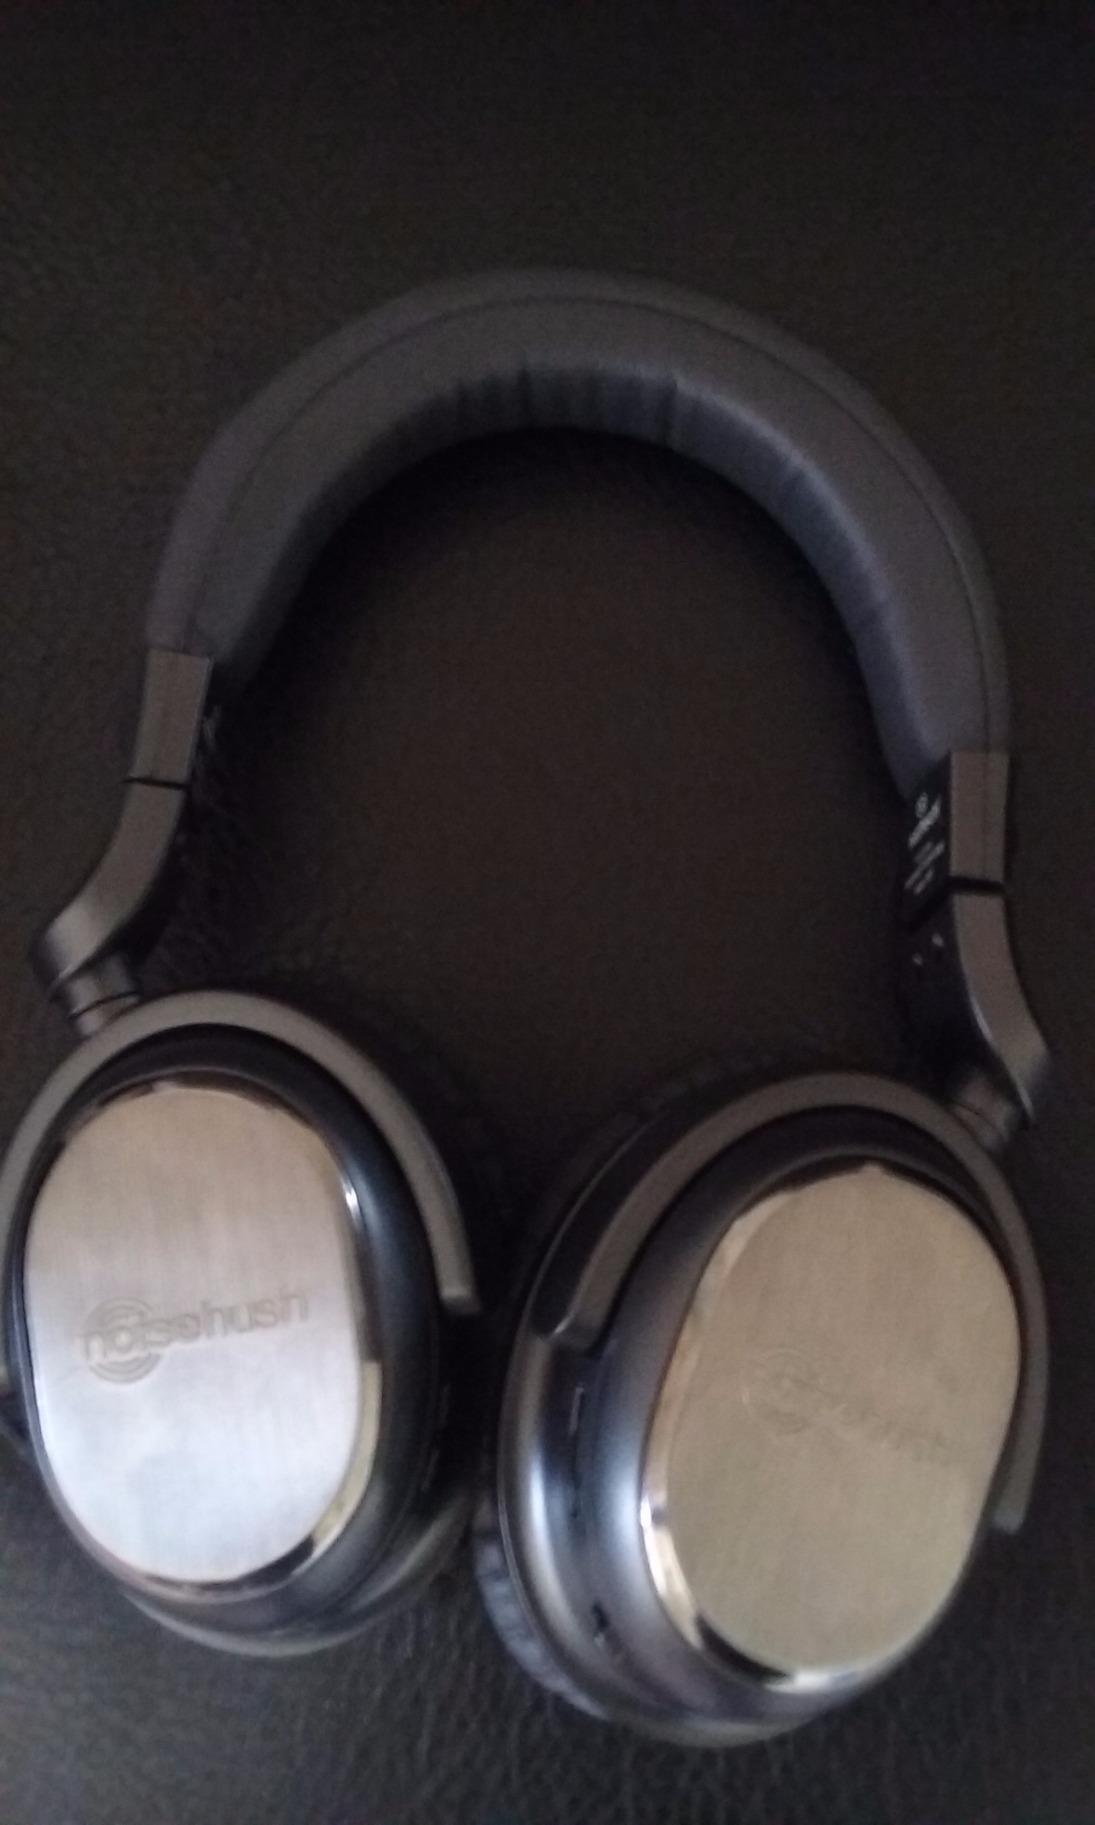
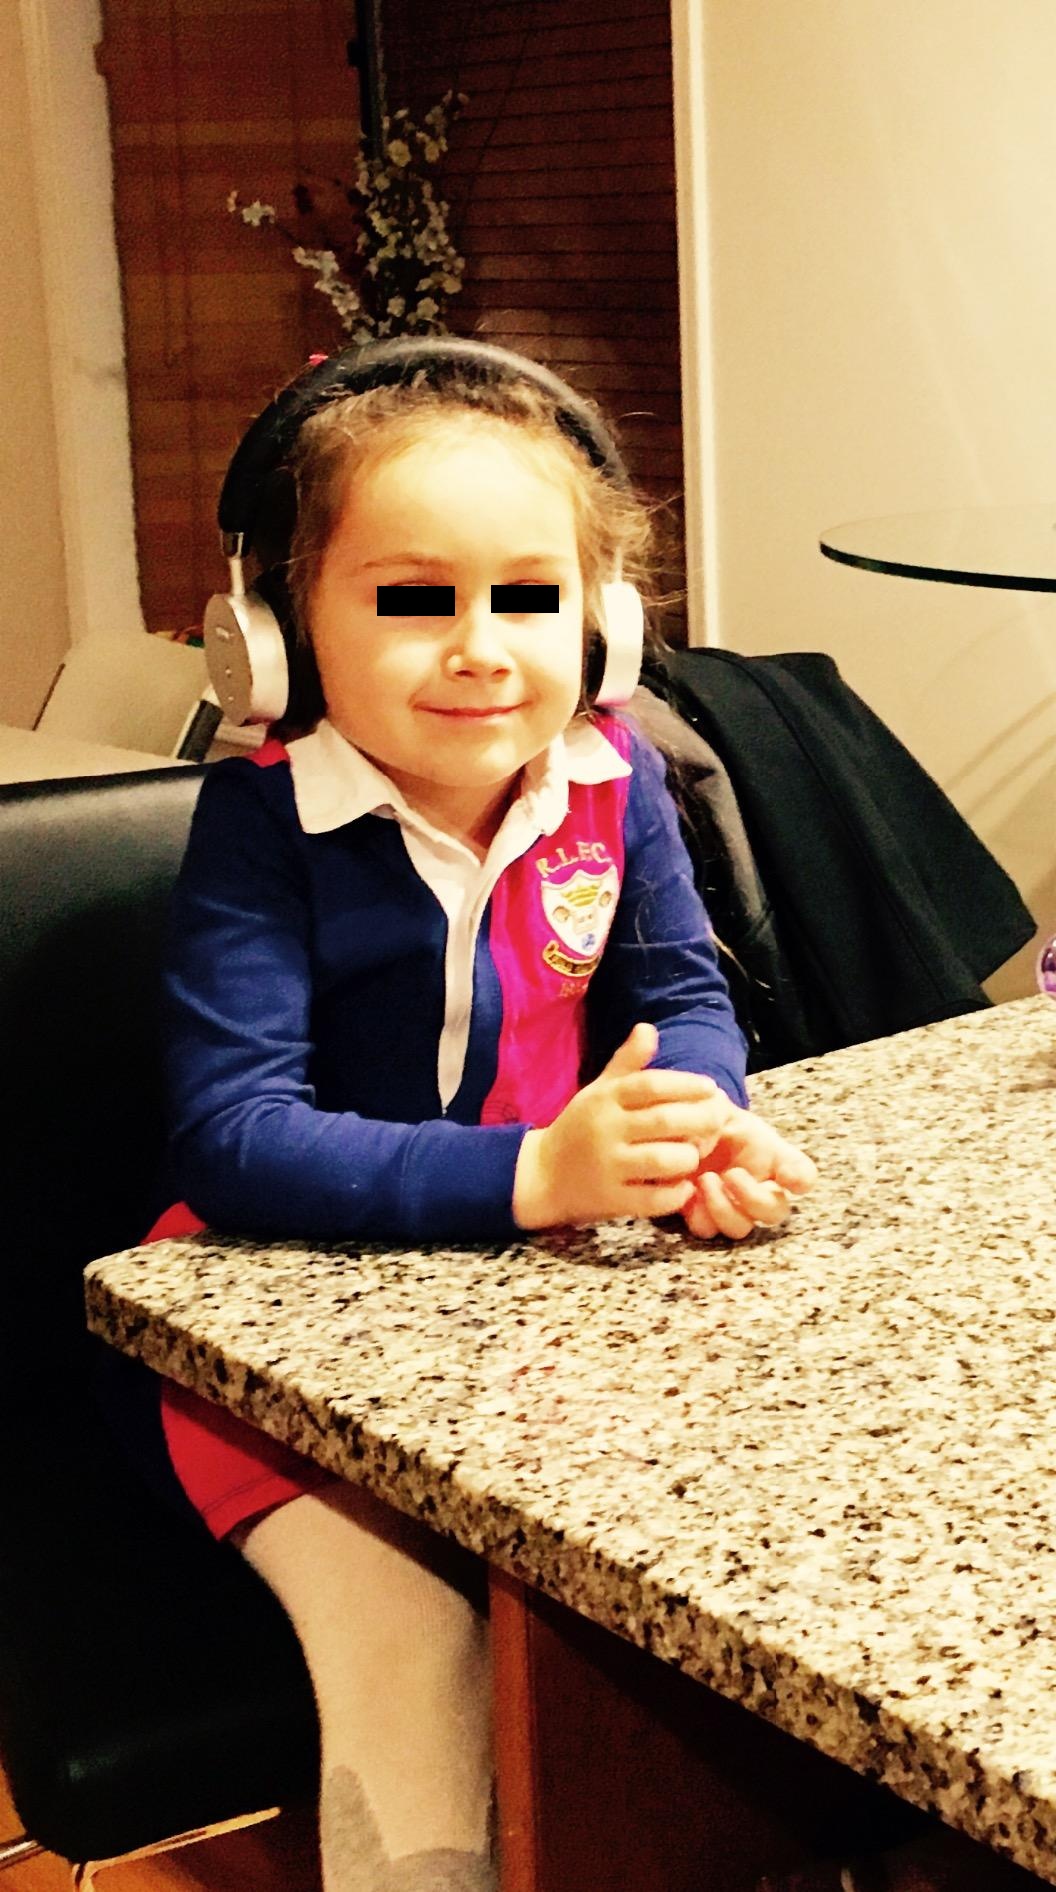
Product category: headphones
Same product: no